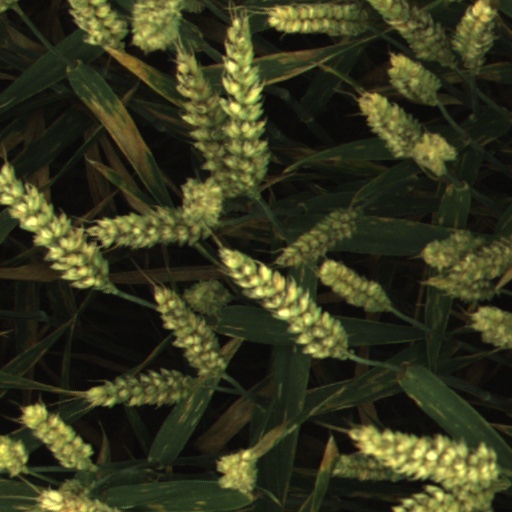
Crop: wheat